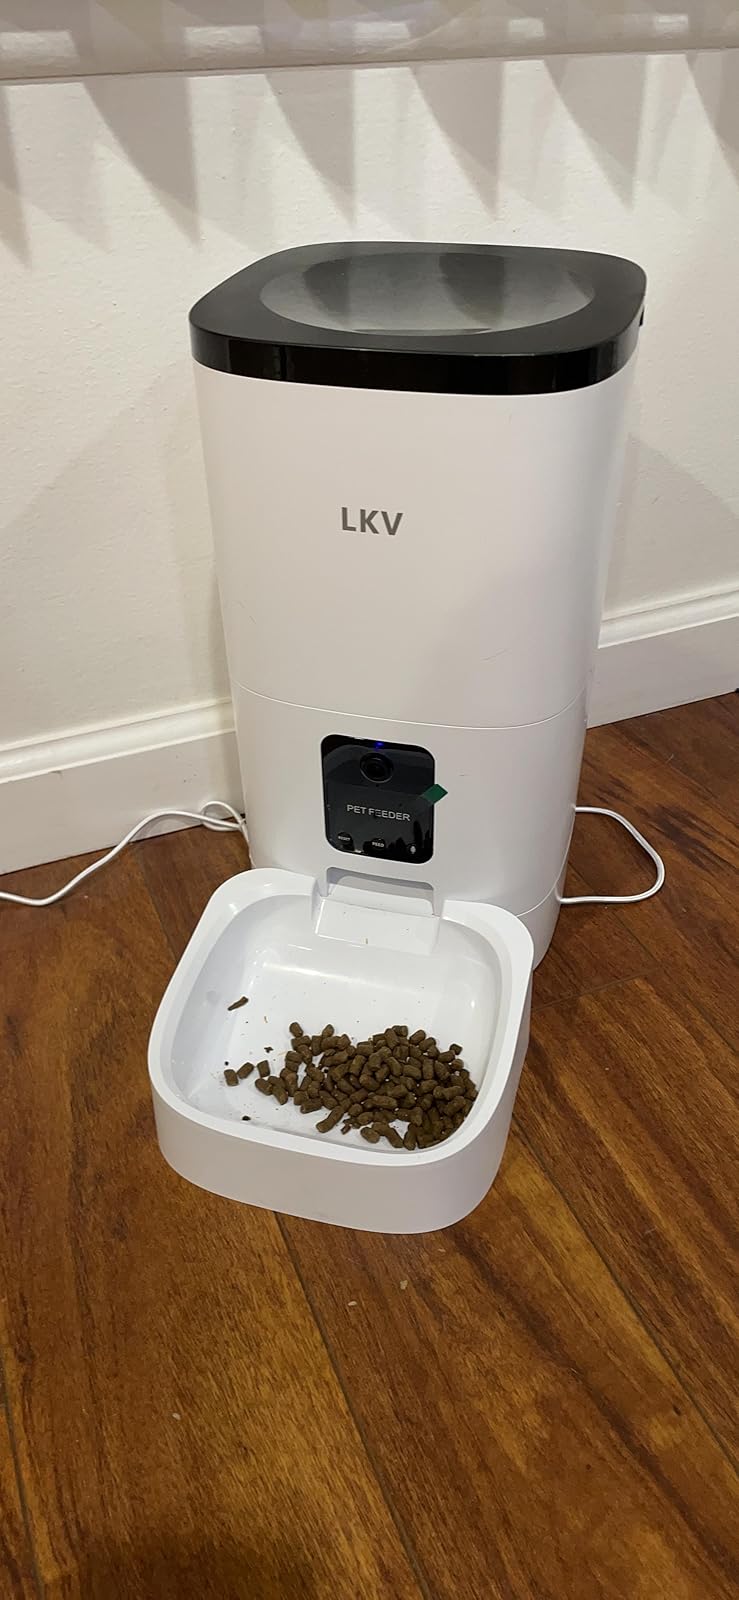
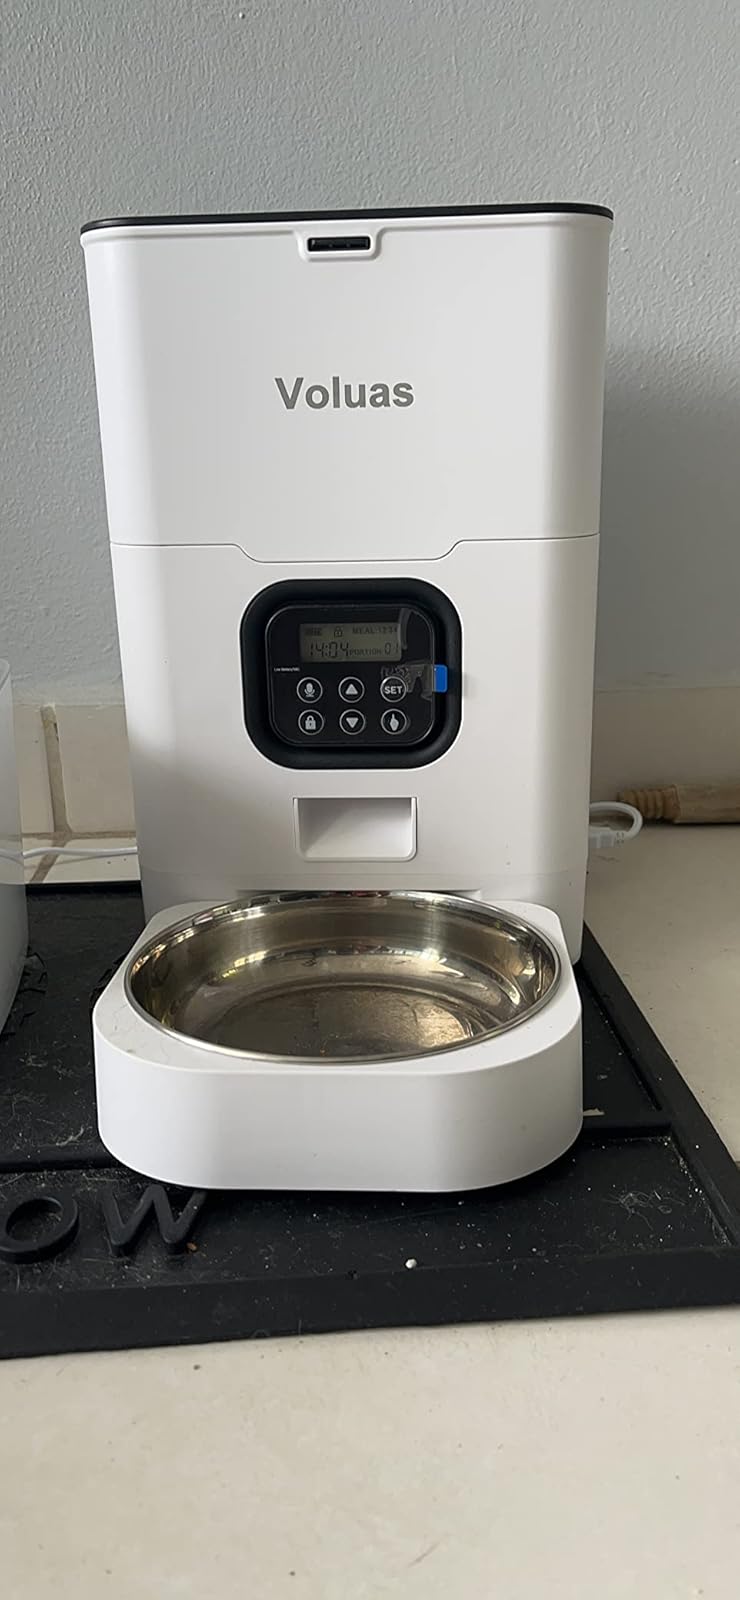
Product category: items_feeder
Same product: no